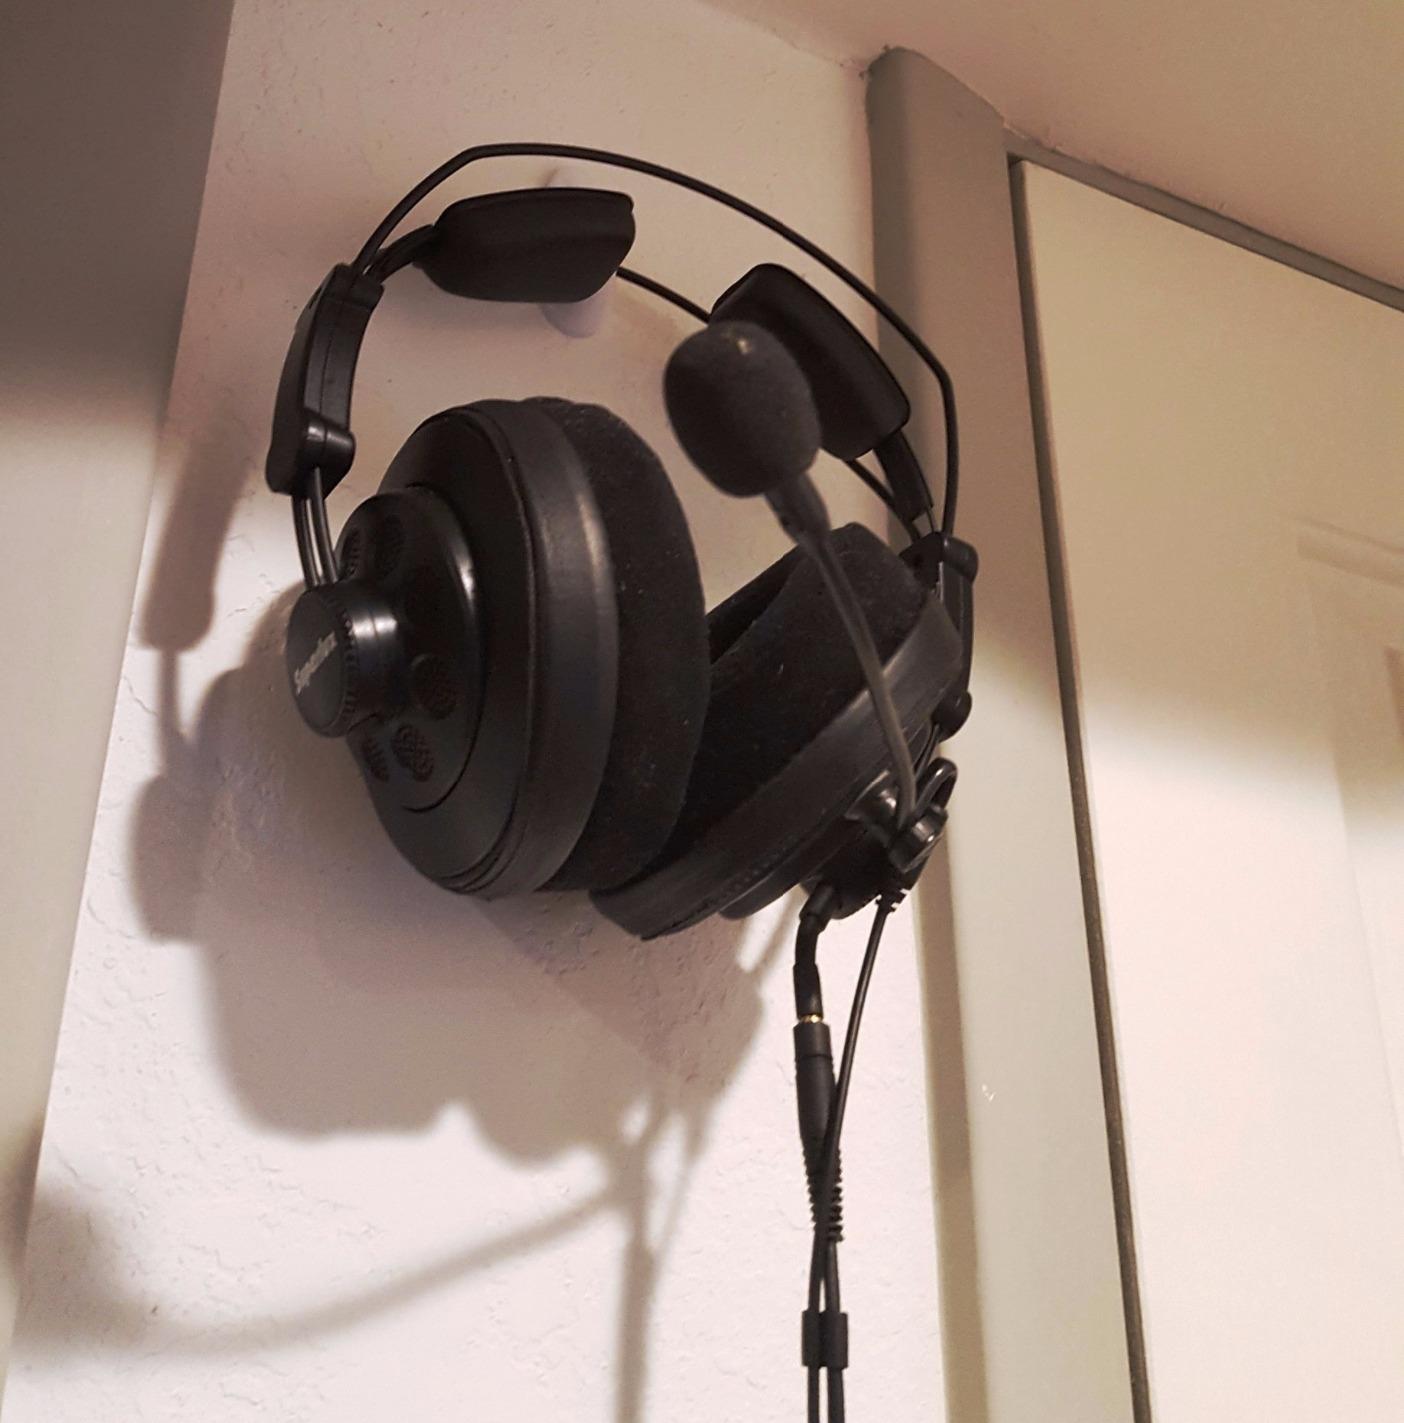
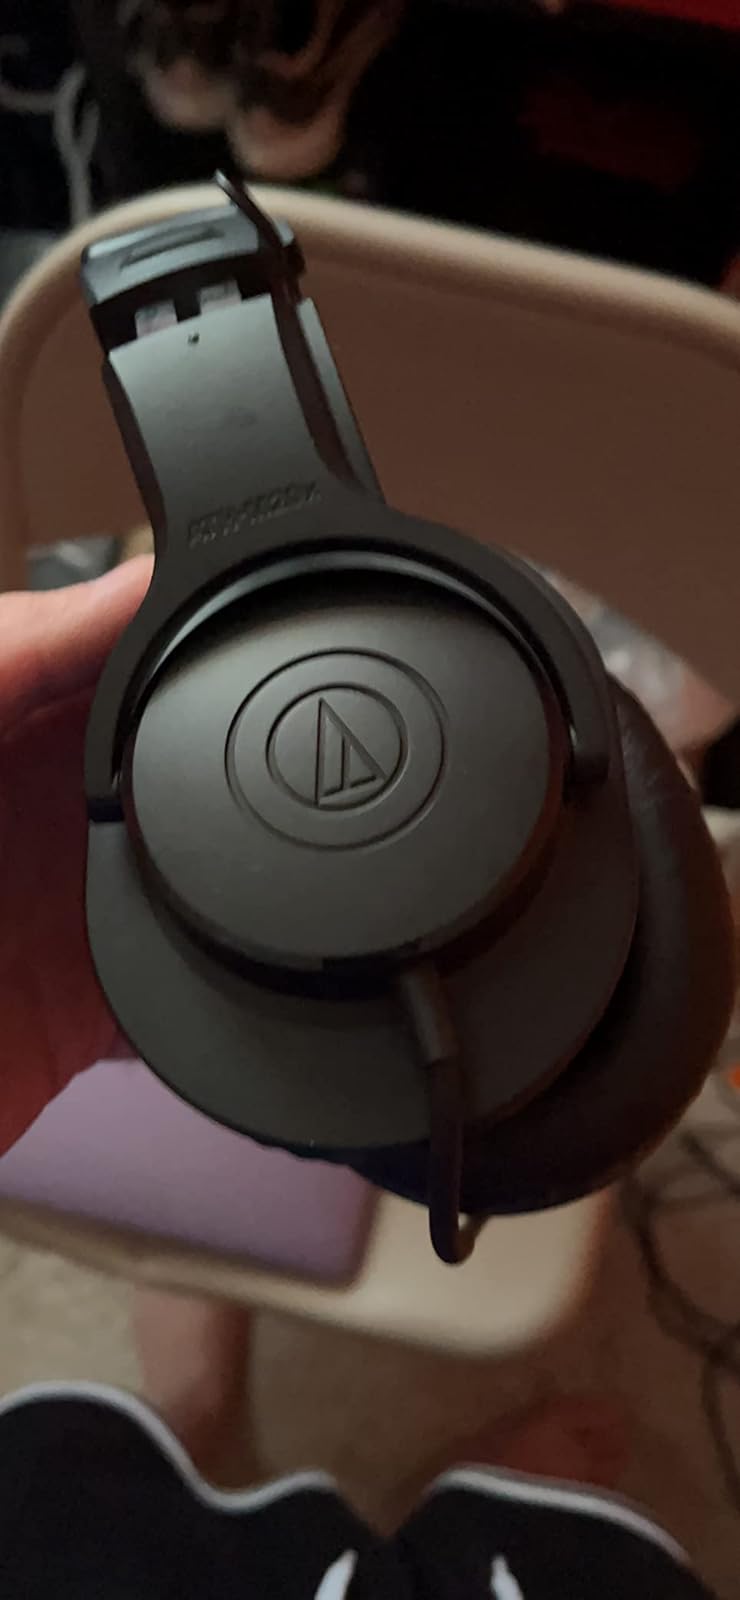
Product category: headphones
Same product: no